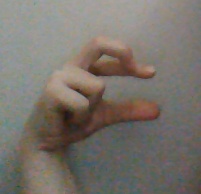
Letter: thal